Thunder Force III

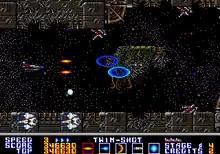
Screenshot of "Thunder Force AC", showcasing planet Haides retooled with new level design

"Thunder Force III" was released on June 9, 1990, in Japan. Due to the success of the game for the Mega Drive/Genesis, it was decided that the game would be brought to the arcade scene under the name "Thunder Force AC". Ported to Sega's System C-2 hardware, "Thunder Force AC" is almost graphically identical to its Mega Drive counterpart, with only very minor and often unnoticeable differences. "Thunder Force AC" has been described as a retooling of "Thunder Force III" because it borrows enemies and stages from the earlier "Thunder Force II" as well as adding some original content.